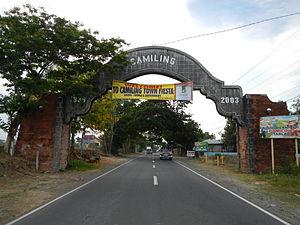
Camiling est une localité de la province de Tarlac, aux Philippines. En 2015, elle compte 83 248 habitants.